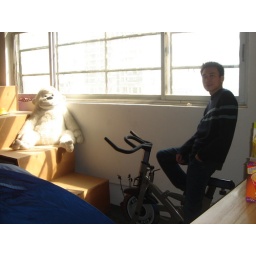
Gary on his spinning bike in the Toodou office